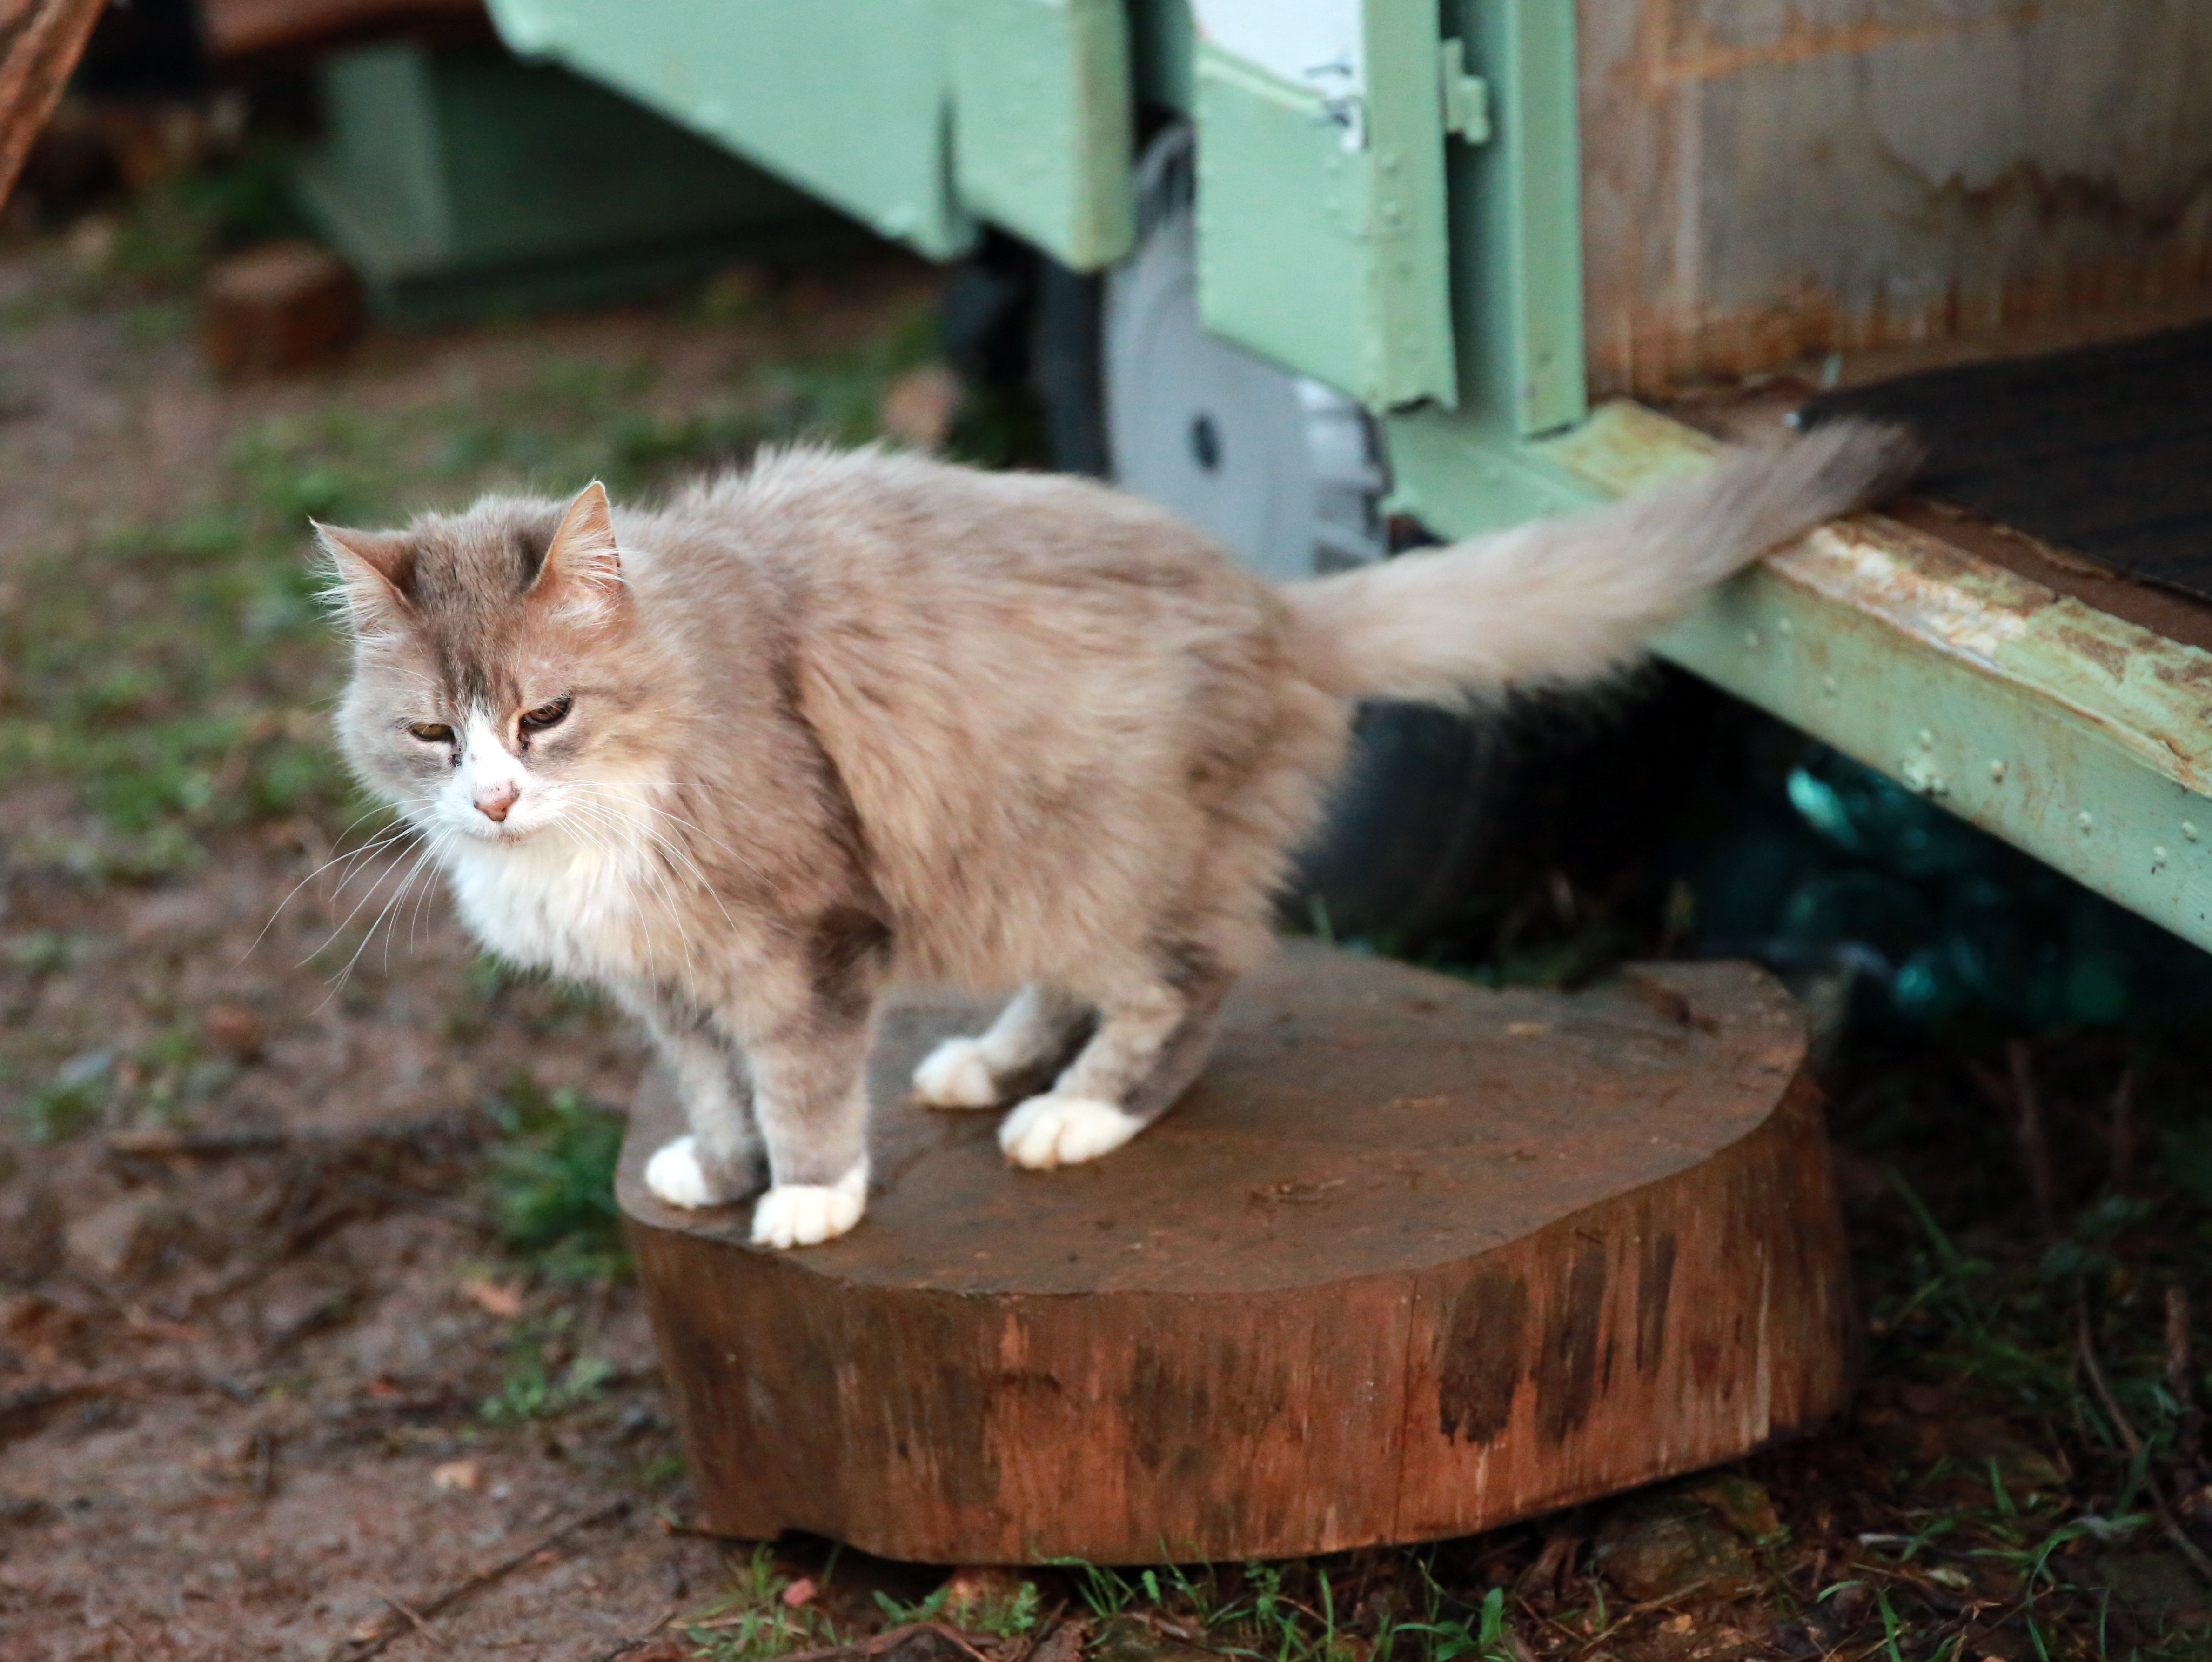
france, europe, cat, canon, mammal, fauna, pets, cats, whiskers, midi, vertebrate, association, isasza, chats, animauxdomestiques, hrault, hauskatze, violslefort, enclos, exterieur, languedoc, poezen, protectionfline, catsprotection, hbergement, norwegian forest cat, wild cat, small to medium sized cats, cat like mammal